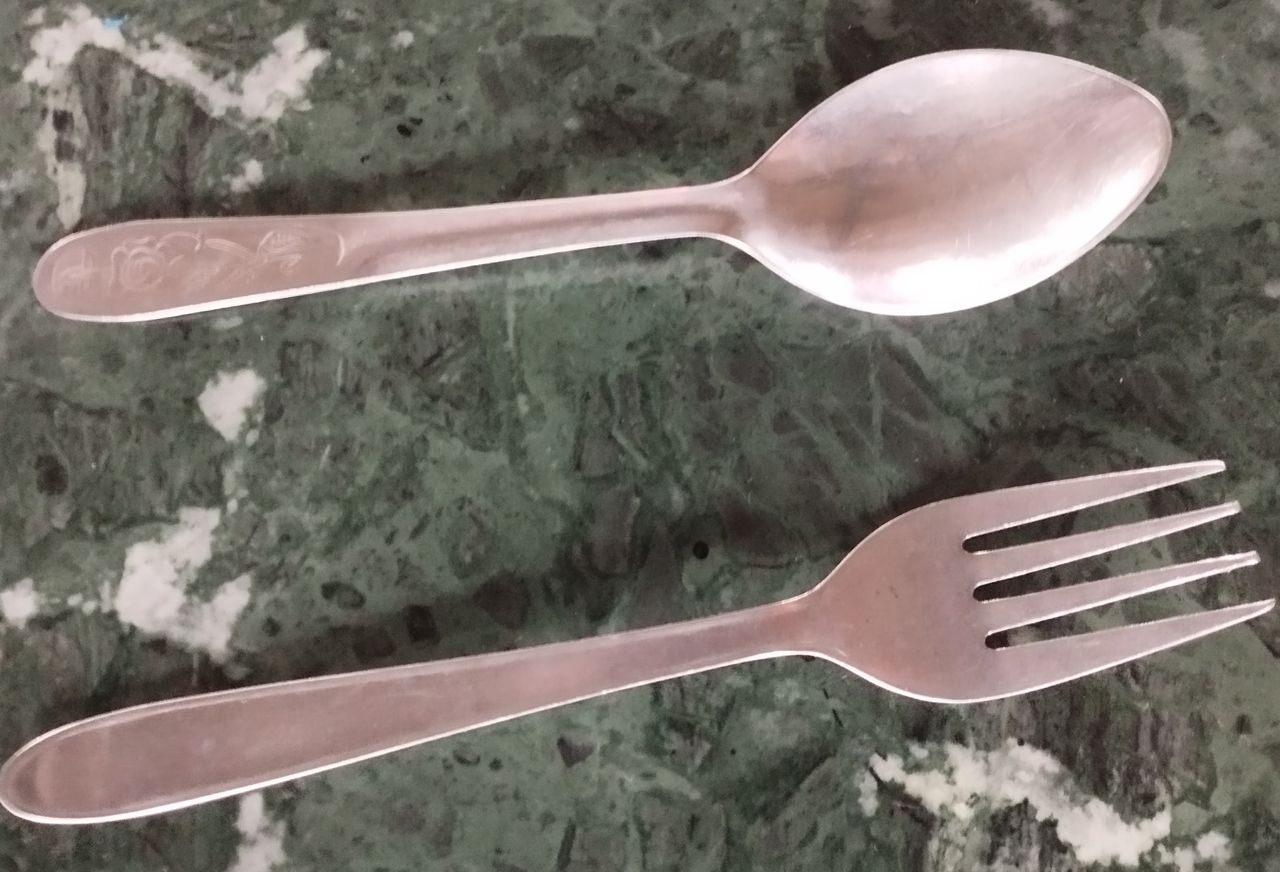
Label: metal